Tsurubunkadaigakumae Station

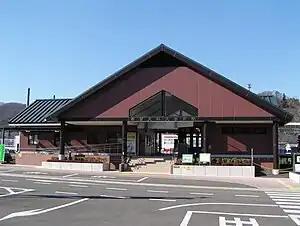
Tsurubunkadaigakumae Station, February 2006

is a railway station on the Fujikyuko Line in the city of Tsuru, Yamanashi, Japan, operated by Fuji Kyuko (Fujikyu).